Sputnik (film)

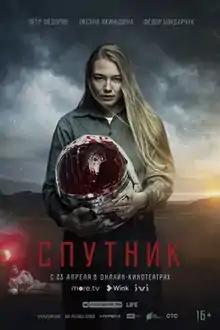
Promotional release poster

Sputnik is a 2020 Russian science-fiction horror film directed by Egor Abramenko in his feature directorial debut. It stars Oksana Akinshina as a young doctor who is recruited by the Soviet military to assess a cosmonaut who survived a mysterious space accident and returned to Earth with a dangerous organism living inside him. Alongside Akinshina, the film's cast includes Pyotr Fyodorov and Fyodor Bondarchuk.